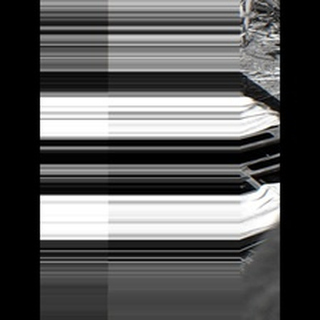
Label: sugarcane_rust